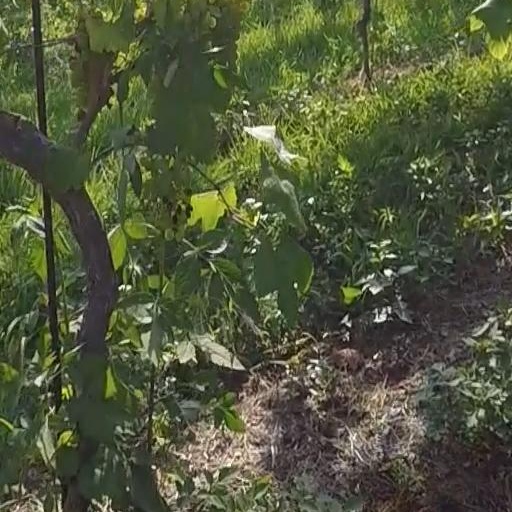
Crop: grape